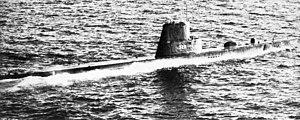
L'USS Charr est un sous-marin de classe Balao construit pour l'United States Navy pendant la Seconde Guerre mondiale.